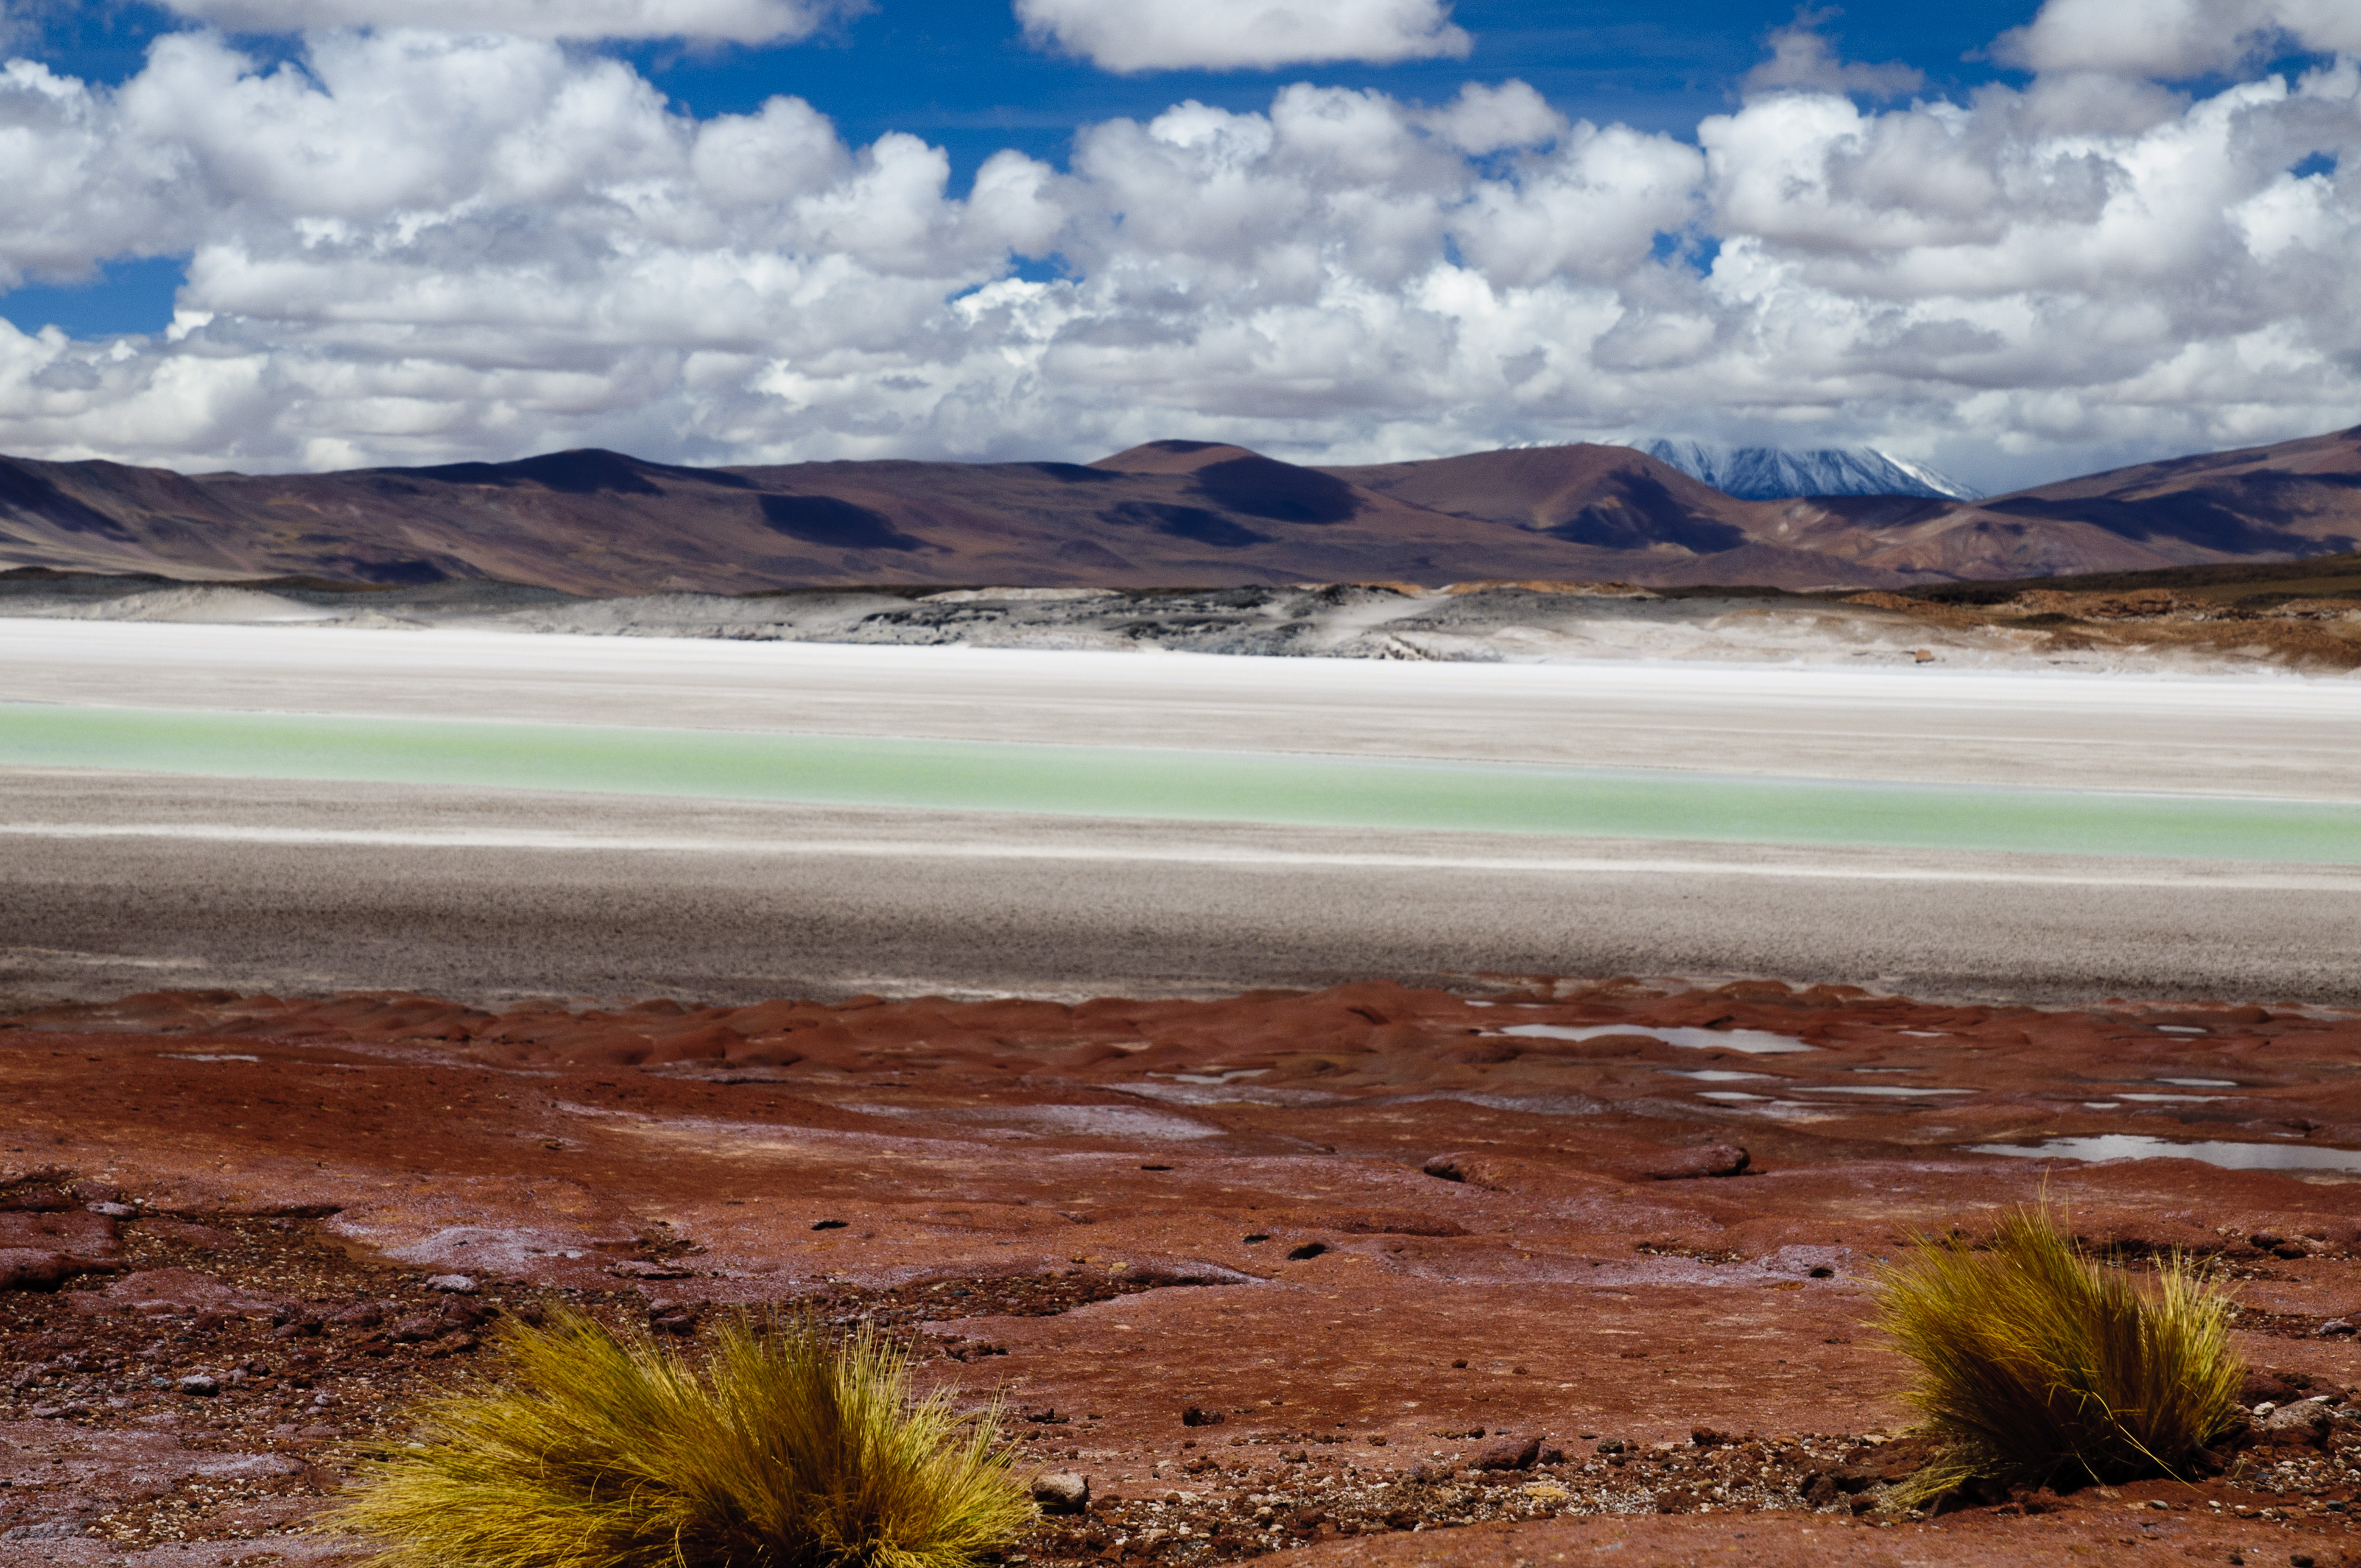
beach, landscape, sea, coast, sand, ocean, horizon, wilderness, mountain, cloud, morning, shore, wave, lake, nikon, plain, chile, badlands, plateau, loch, ecosystem, tundra, sanpedrodeatacama, d300, steppe, landform, natural environment, geographical feature